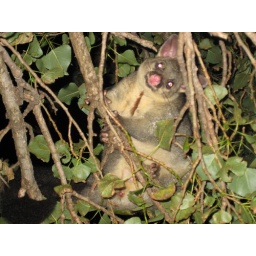
A possum that climed the tree beside our balcony every night